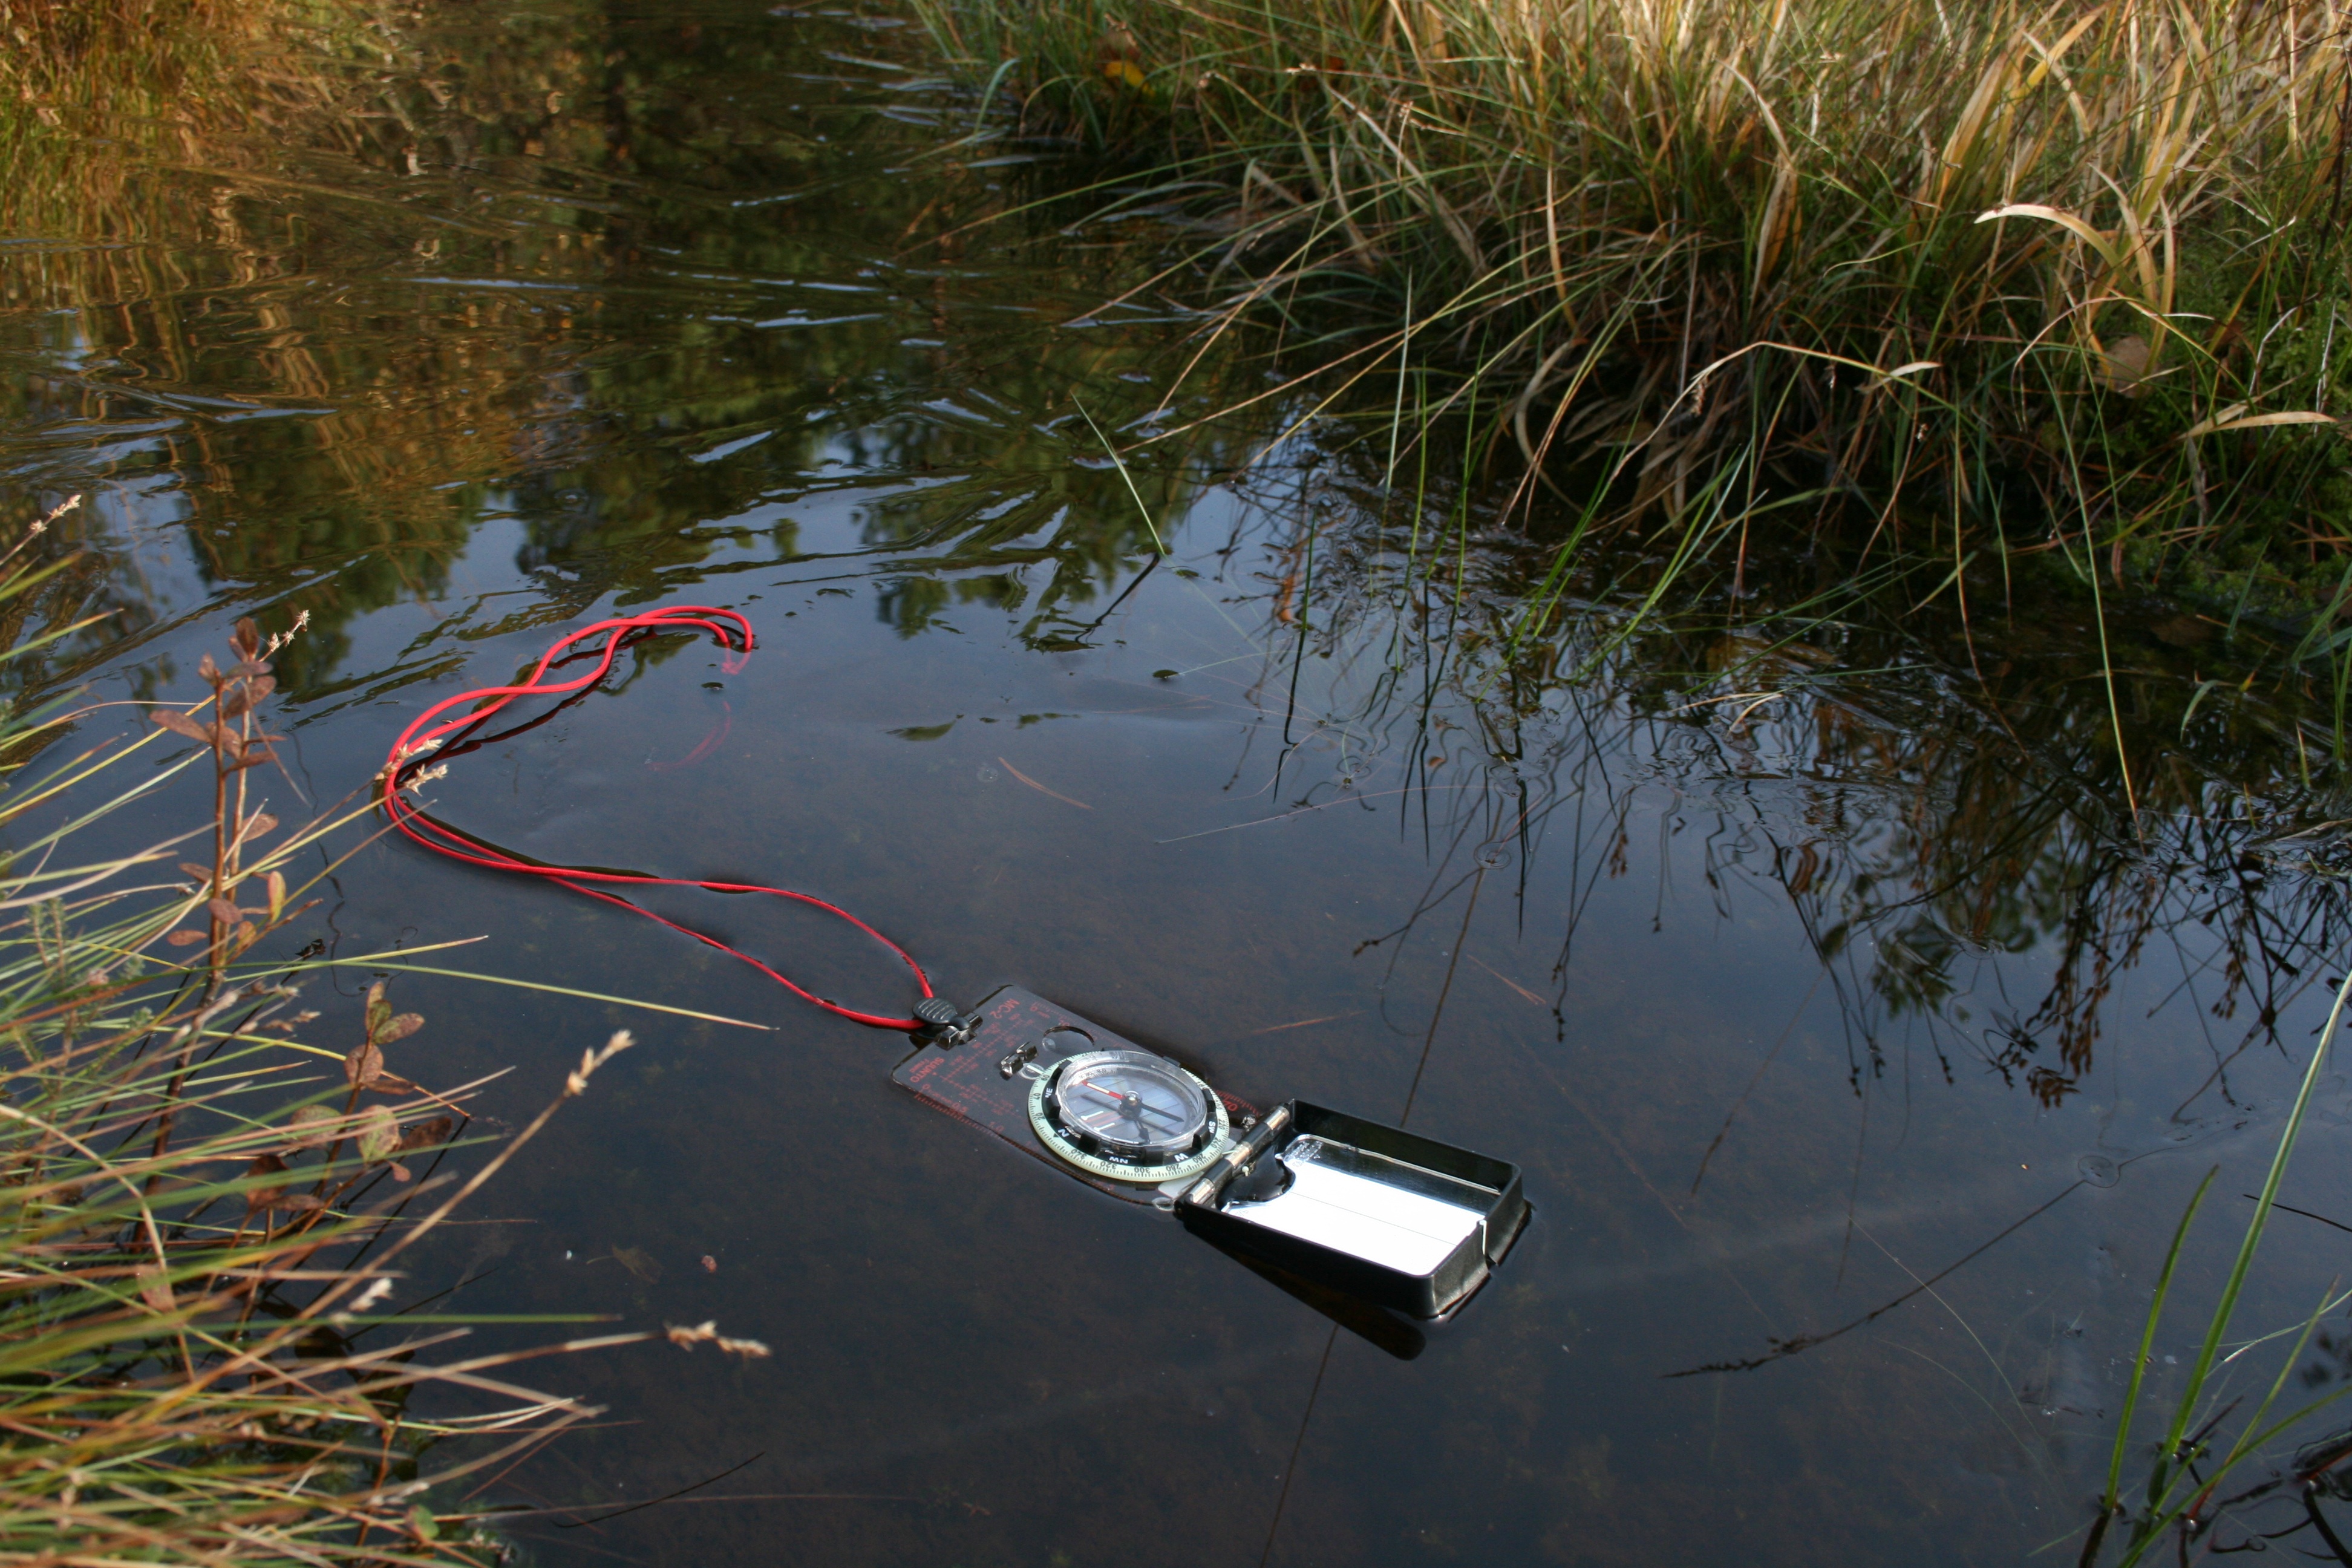
landscape, tree, water, grass, winter, plant, river, pond, reflection, vehicle, compass, float, bank, litter, wetland, the nature of the, watercourse, norway, mountain trip, fish pond, grass family, bayou, water resources, plant community